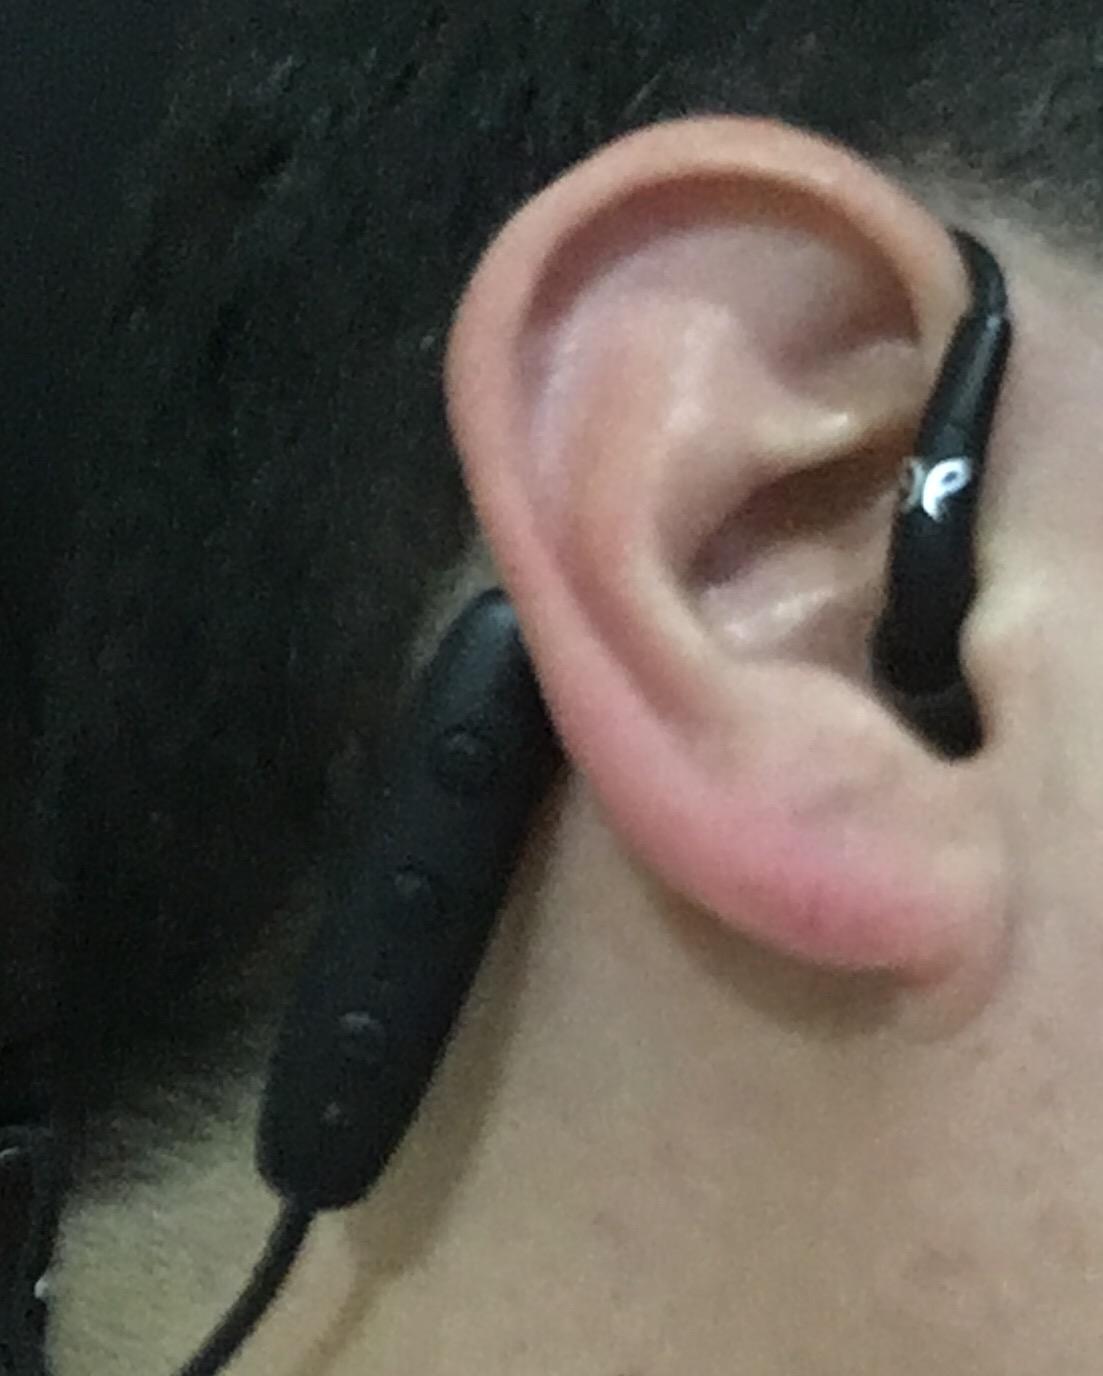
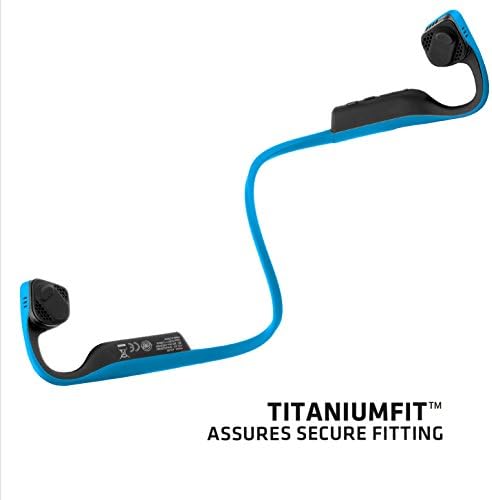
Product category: headphones
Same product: no